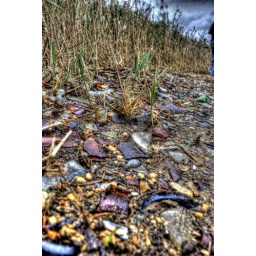
Broken glass on the beach of Ragged Island in Isle of Wight Co. right after the James River Bridge.